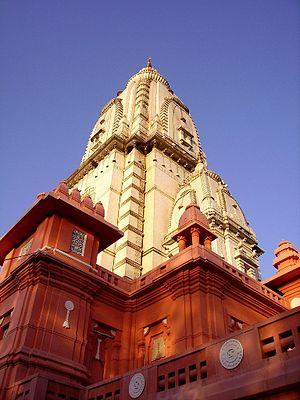
La liste non exhaustive des établissements d’enseignement supérieur dans l'état de l'Uttar Pradesh en Inde.